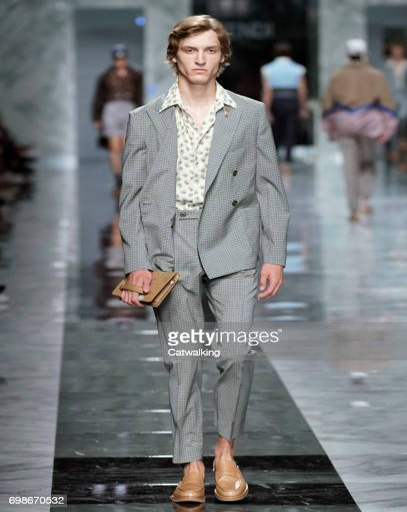
a model walks the runway at the fashion show during milan menswear fashion week